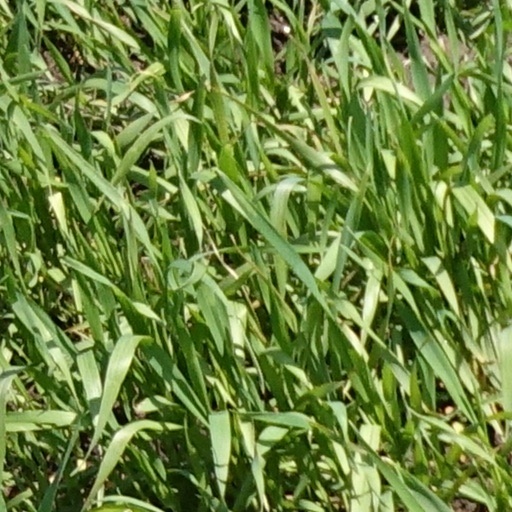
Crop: wheat